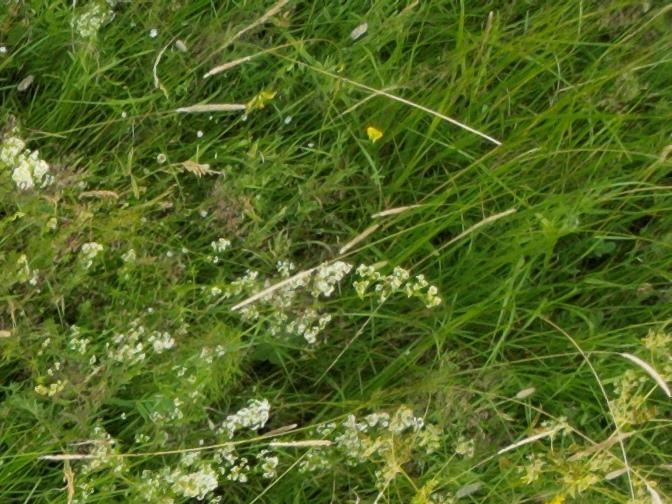
Flowers visible: yarrow flowers, yarrow flowers